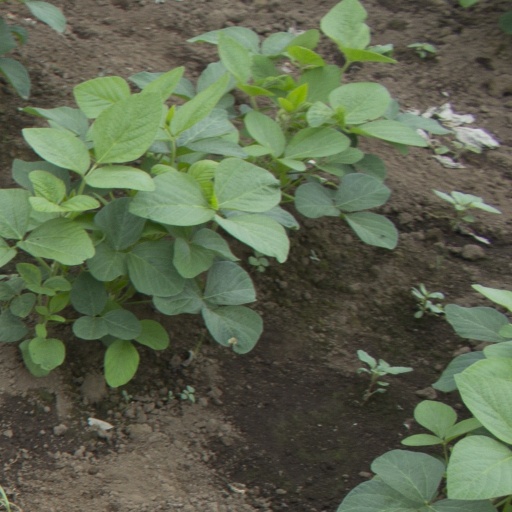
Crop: soybean